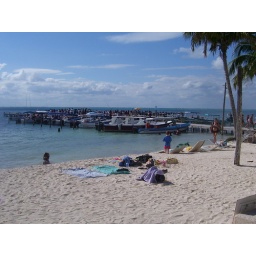
boats comin in next door